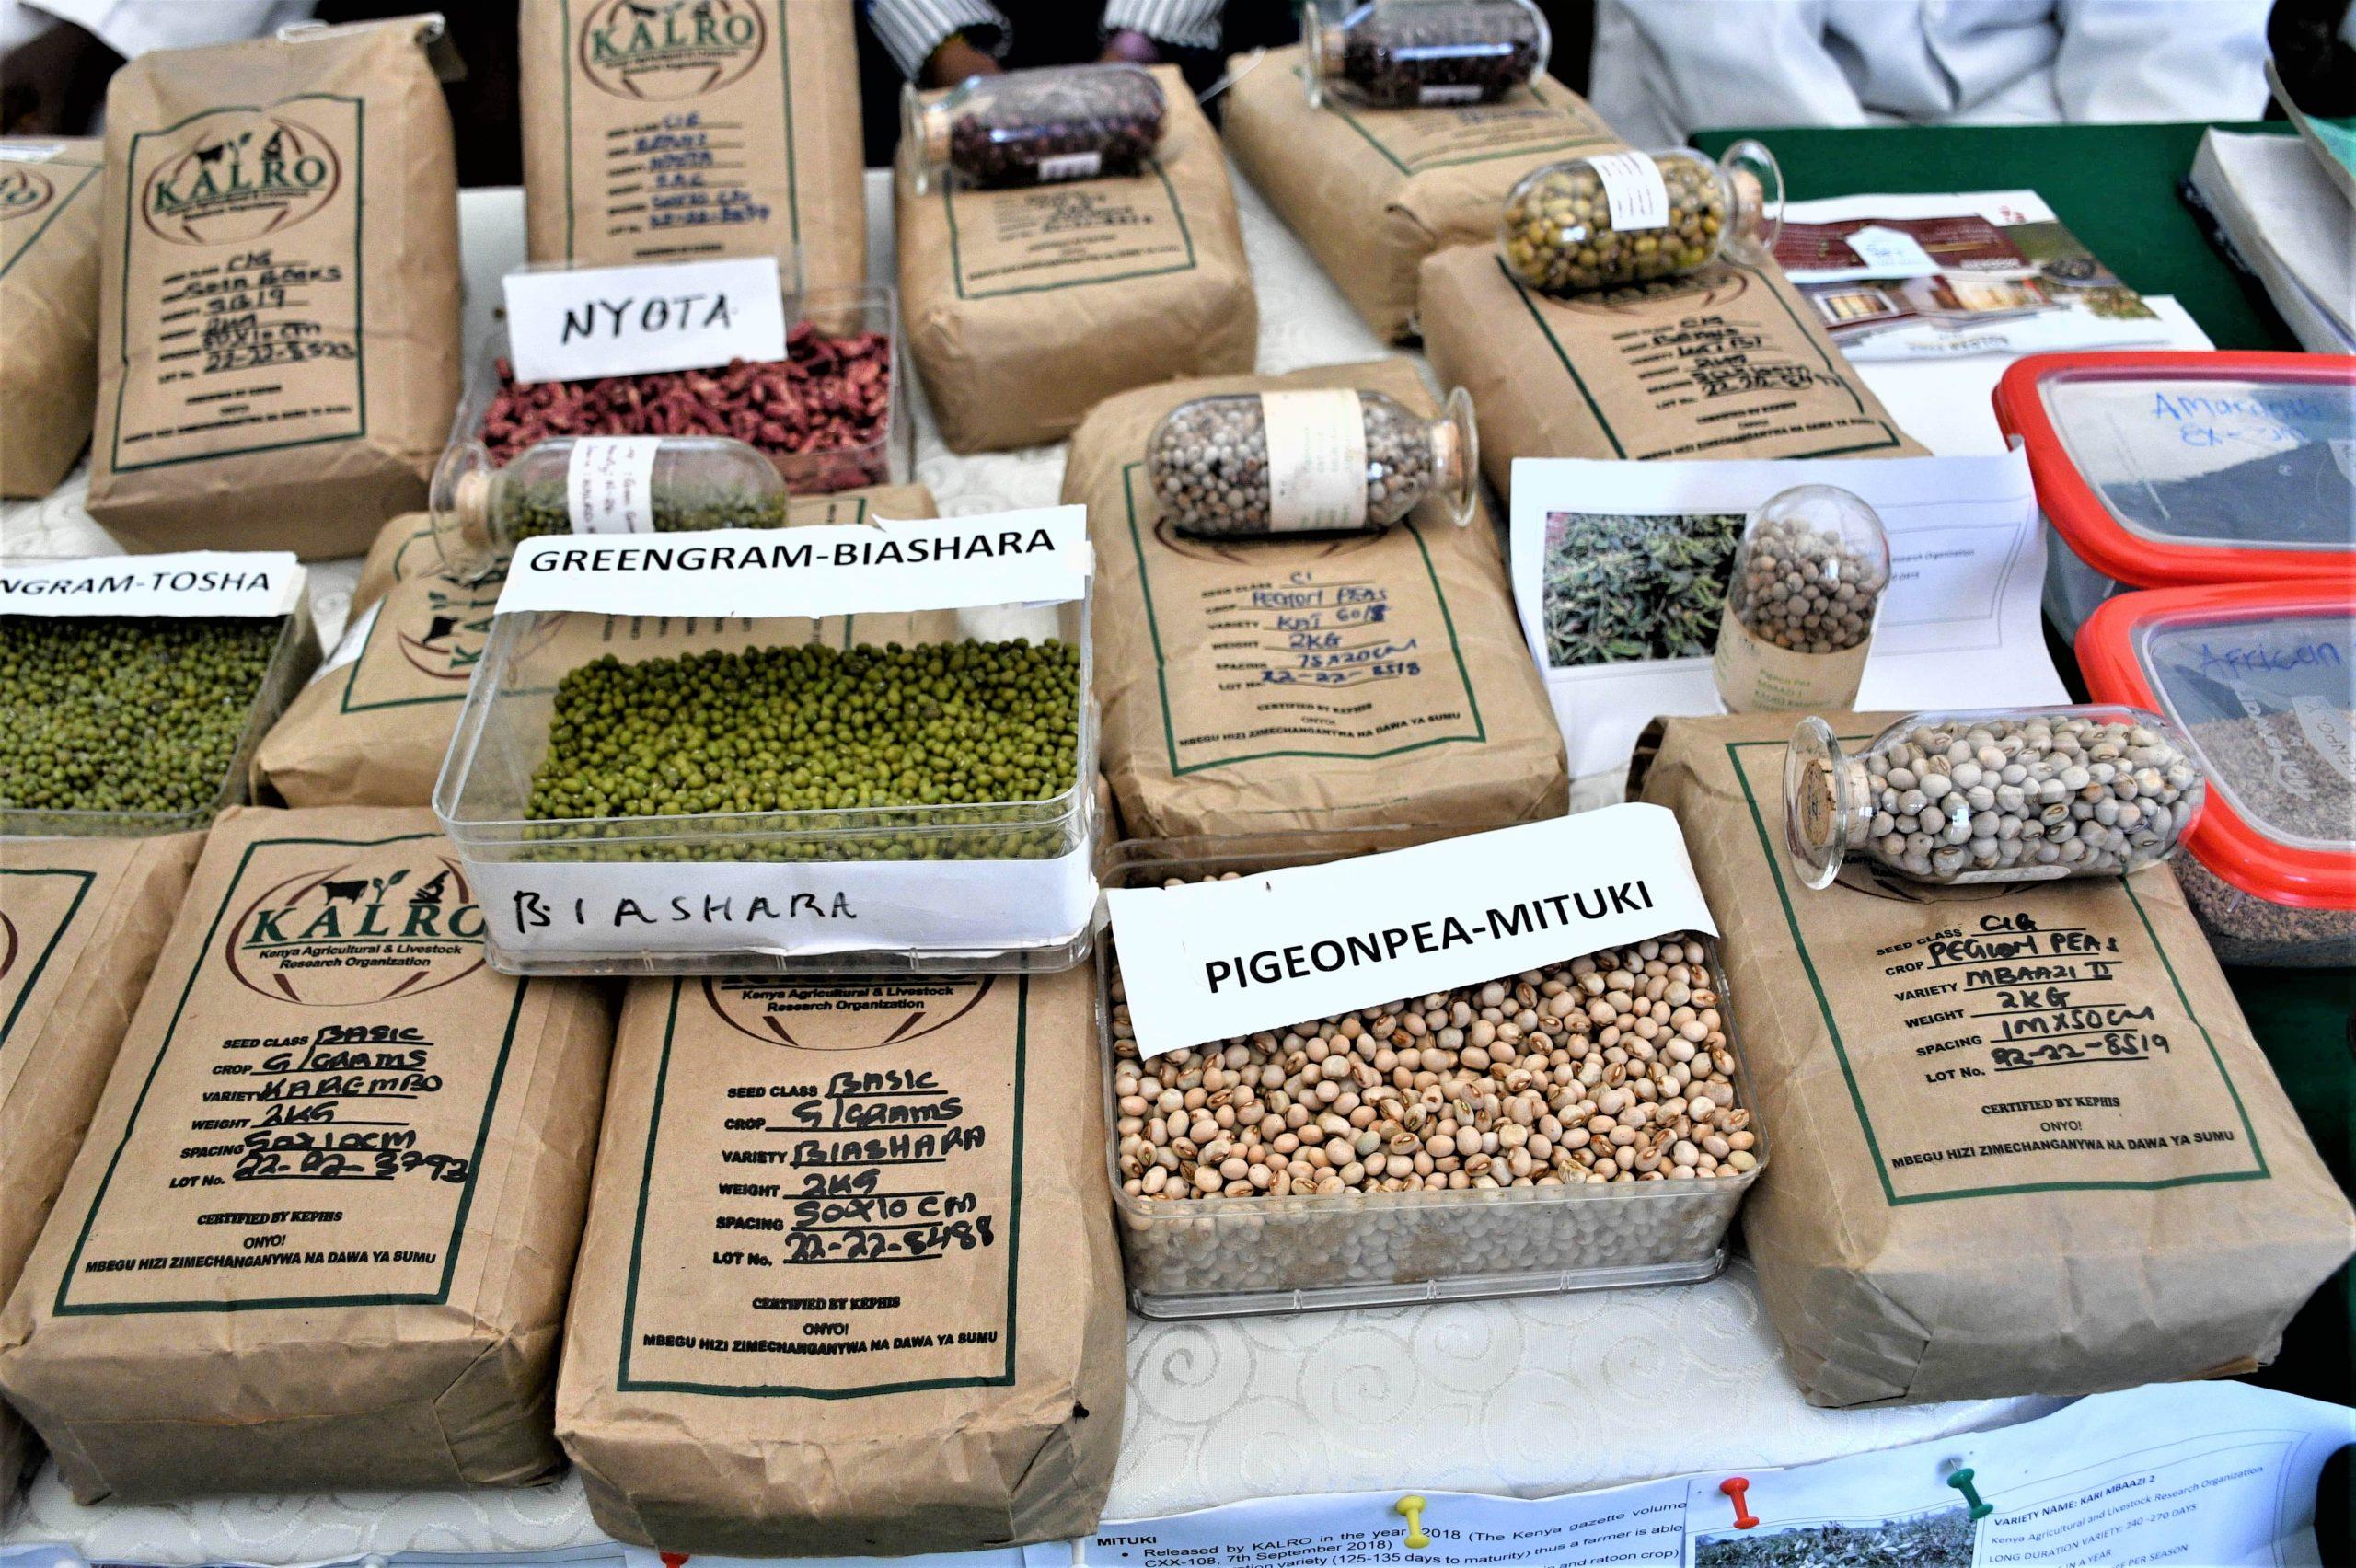
Mbegu za mimea mbalimbali zilizo hifadhiwa vizuri katika vifungashio tofautitofauti, huku nyingine zikiwazimewekwa katika vyombo vya wazi, zimepangwa vizuri katika meza ilizionwe na wakulima na kununuliwa.